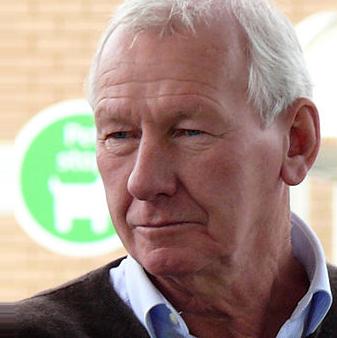
Age: 67